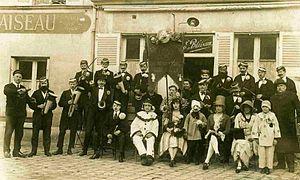
Les bigotphonistes de la Commune libre de Milly-la-Forêt en 1925.
Cette liste de sociétés bigophoniques a pour ambition de rassembler le plus grand nombre possible de noms de goguettes organisées en sociétés bigophoniques existants dans la documentation conservée sur elles.
Le bigophone ou bigotphone est un instrument de musique carnavalesque, d'aspect décoratif, très bruyant, populaire, bon marché et facile à fabriquer.
La Mi-Carême est une fête carnavalesque traditionnelle, d'origine française.